Mérida, Mérida

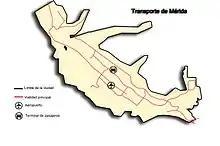
Transportation map of Mérida

The city of Mérida has one of the lowest poverty indexes in Venezuela. According to the 2001 census, 18.09% of the population lives in poverty; this figure is beaten only by San Cristóbal (17.05%) and the municipalities of Chacao (8.69%), Baruta (11.22%) and San Antonio de Los Altos (6.13%) in the state of Miranda.